Władysław Sikorski

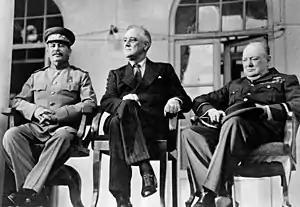
Teheran Conference, 1943: Stalin, Roosevelt, Churchill

In the days before Poland was invaded by Germany in September 1939, and during the invasion itself, Sikorski's request for a military command continued to be denied by the Polish commander in chief, Marshal Edward Rydz-Śmigły. Sikorski escaped through Romania to Paris, where on 28 September he joined Władysław Raczkiewicz and Stanisław Mikołajczyk in a Polish government-in-exile, taking command of the newly formed Polish Armed Forces in France. Two days later, on 30 September, president Raczkiewicz called him to serve as the first Polish prime minister in exile. On 7 November he became commander in chief and General Inspector of the Armed Forces ("Naczelny Wódz i Generalny Inspektor Sił Zbrojnych"), following Rydz-Śmigły's resignation. Sikorski would also hold the position of Polish Minister of Military Affairs, thus uniting in his person all control over the Polish military in wartime.